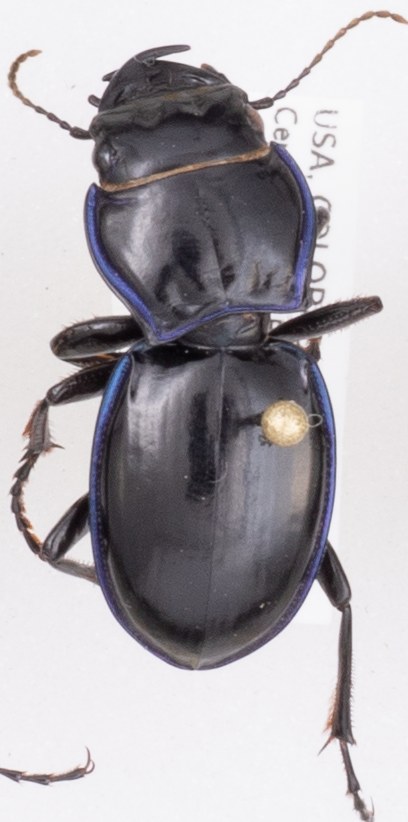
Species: Pasimachus elongatus
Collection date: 2018-08-16
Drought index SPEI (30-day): -0.156
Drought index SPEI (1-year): -0.764
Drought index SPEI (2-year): -0.508